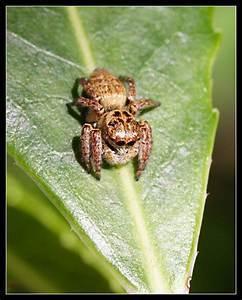
spider